US Naval Bases North Africa

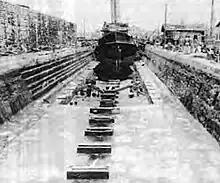
Tunis Naval Base Dry Dock at Tunis' port La Goulette, Tunisia used to repair small ships and boats. Used by US Navy from May 1943 to 1945.

Arzeu (also spelled Arzew), Algeria was deployed into a Naval advance base, a large Advanced Amphibious Training Base, a hospital, a large supply depot and a staging camp. At Arzeu is the French Fort Supérieur. At Arzeu was a Seabee training base, the Seabee's 1005th and 1006th Detachments trained in building, launching, and installing pontoon causeways that were later used at Sicily, Salerno, and Anzio. With the 500-foot pontoon causeways, LST ships could unload at the shallow beaches of Sicily and Italy. The pontoon causeways were first tried at Narragansett Bay, Rhode Island, but at Arzeu a new deployment technique was to have the pontoon carried on the side of the LST ships to the beaches. This saved time, so the other deployment technique of having the pontoons towed to the invasion beachhead was later ended. CBD 1005 and CBD 1006 Seabee were camped and trained at Arzeu starting May 1943. Later, on November 18, 1943, Seabee 70th Construction Battalion took over the operation at Arzeu. USS LST-389 was based at Arzeu Naval Base and became the flagship for Captain Frank Adams, Commander.